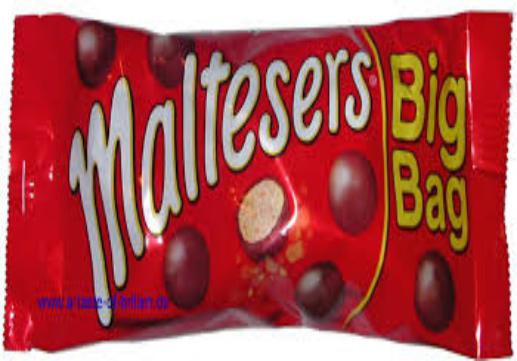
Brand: Maltesers
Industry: Food